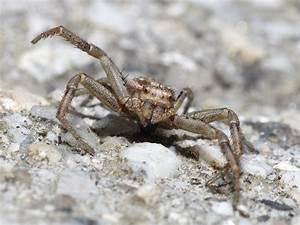
spider